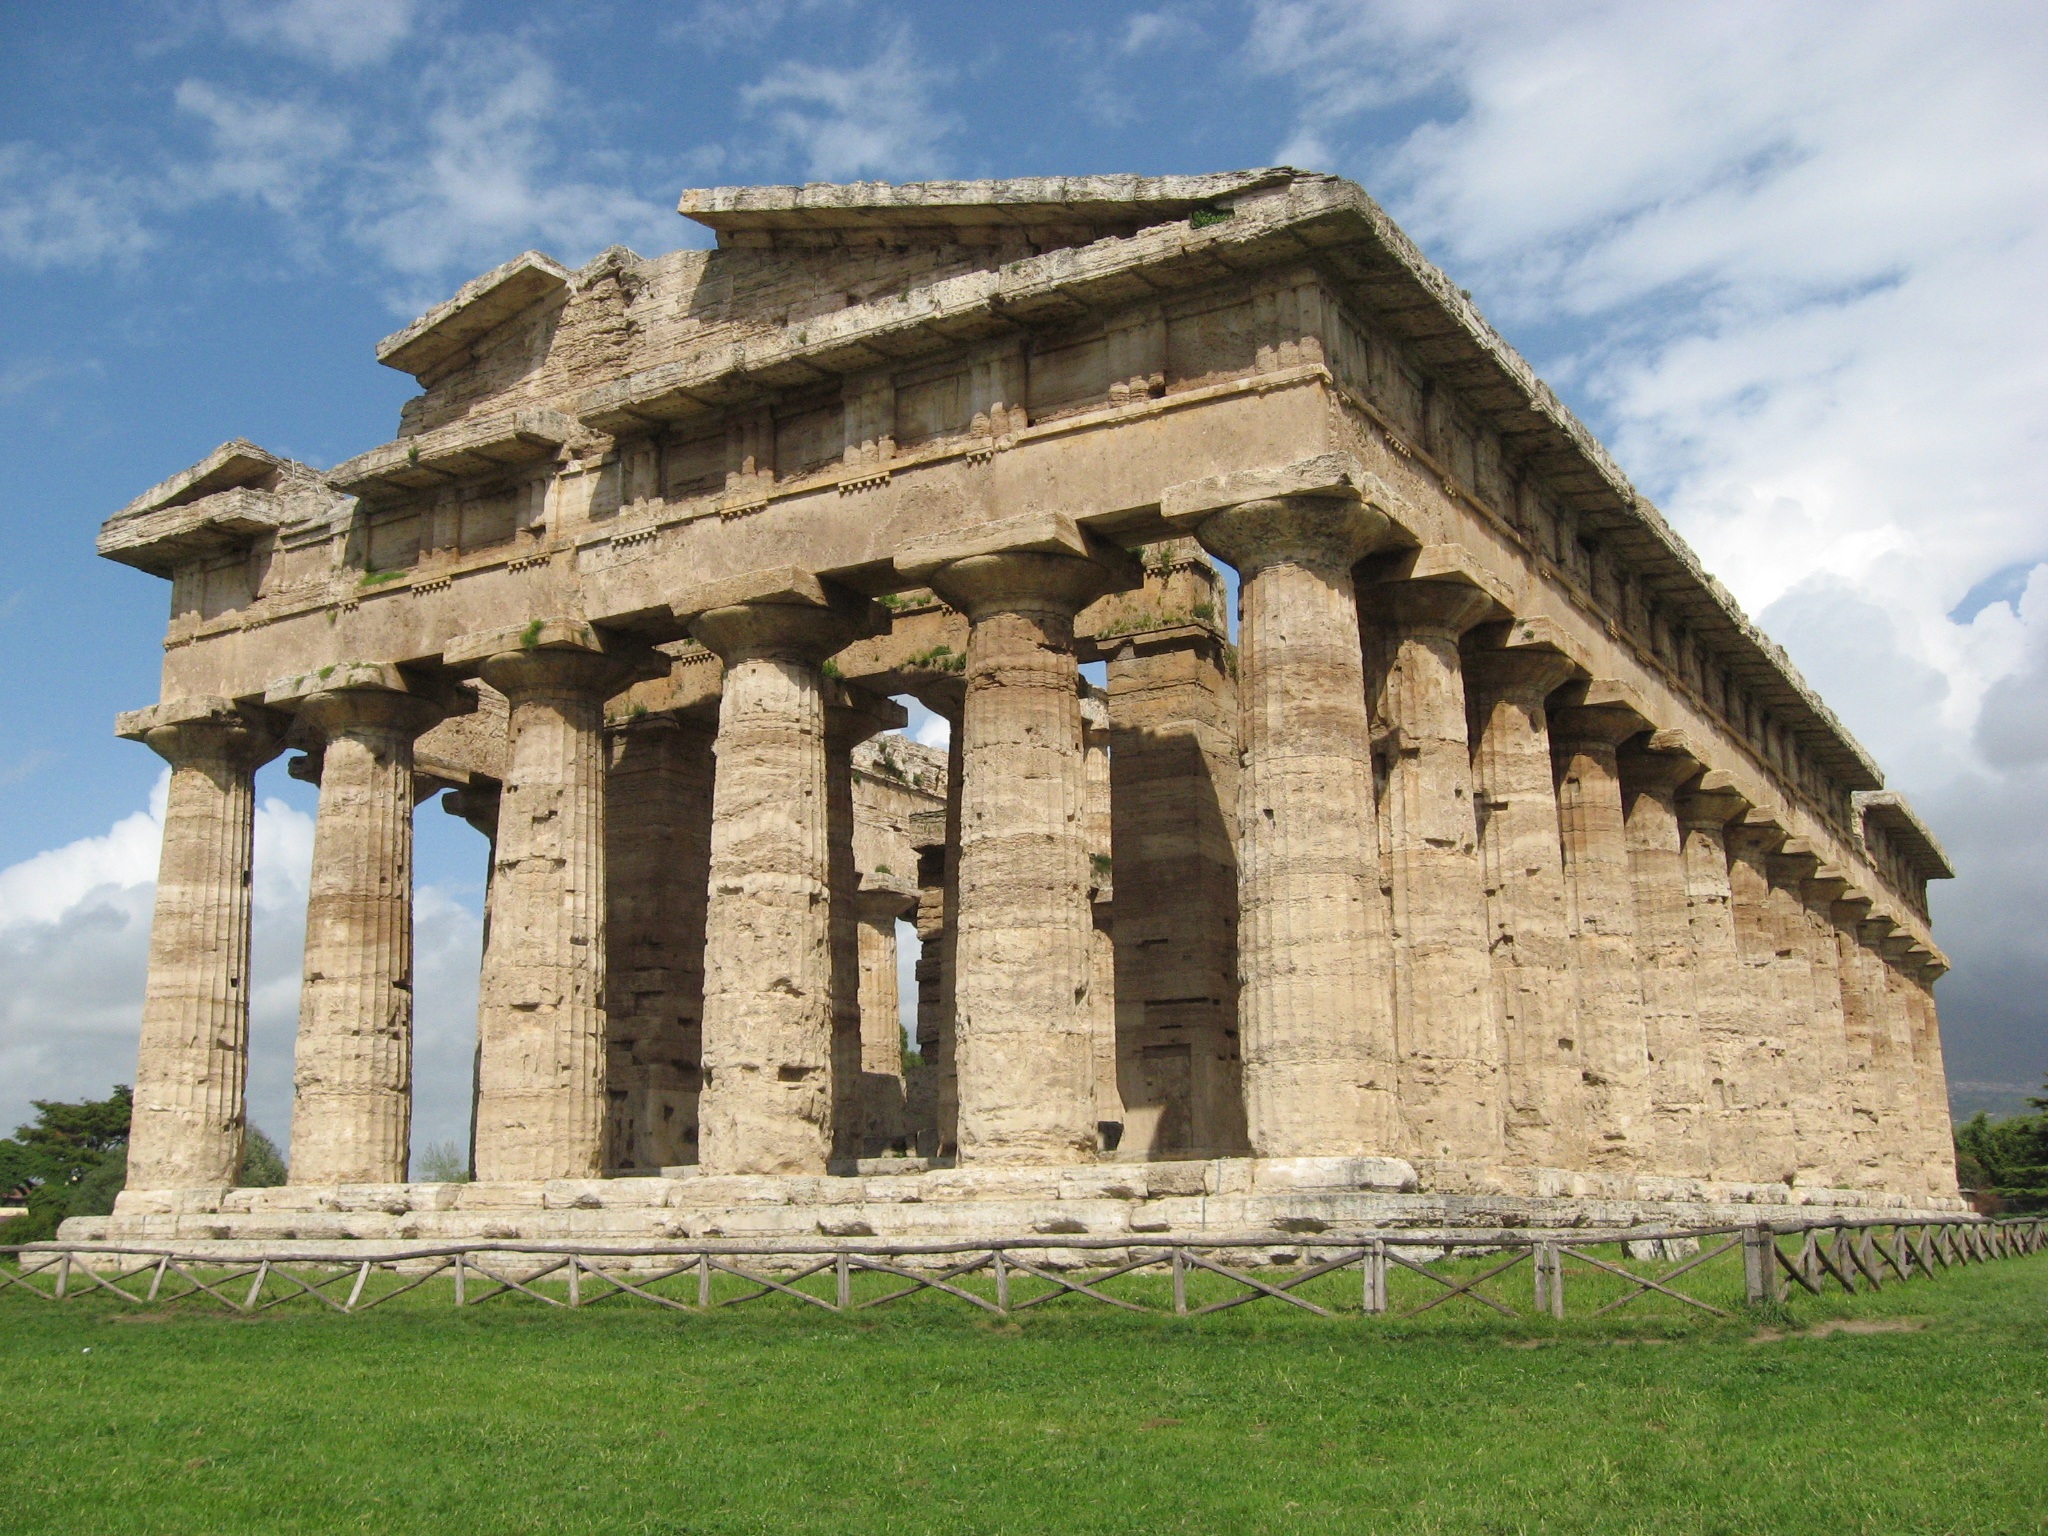
building, landmark, italy, fortification, place of worship, temple, ruins, monastery, history, paestum, archaeological site, unesco world heritage site, roman temple, historic site, ancient history, ancient roman architecture, ancient greek temple